Fuzimiao station

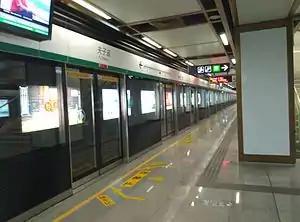

Fuzimiao station, is a station on Line 3 of the Nanjing Metro. It started operations on 1 April 2015. The station is near Nanjing Fuzimiao.